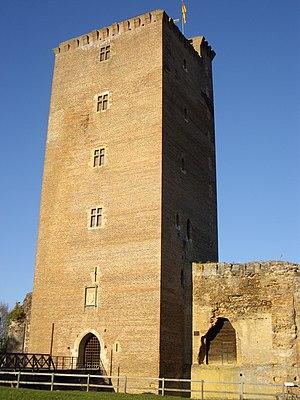
Château de Montaner (Pyrénées-Atlantiques, France)
Montaner est une commune française située dans le département des Pyrénées-Atlantiques, en région Nouvelle-Aquitaine.
Sicard de Lordat fut un architecte du XIVᵉ siècle originaire du comté de Foix qui travailla pour Gaston Fébus.